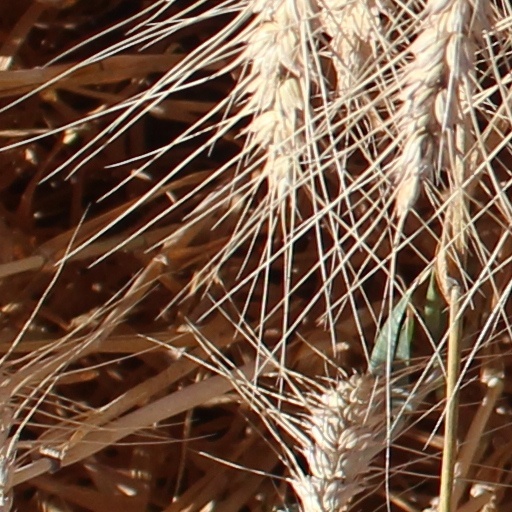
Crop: wheat